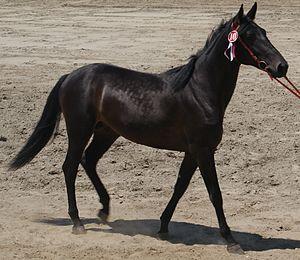
Le Karachai est une race de chevaux de selle originaire du nord du Caucase, en Russie. Issu d'un mélange de chevaux de montagne et de plaine, dont des chevaux orientaux, sur plus de 1 000 ans, il est brièvement reconnu comme race séparée de 1935 à 1942, avant d'être fusionné dans la race voisine du Kabardin, puis de nouveau reconnu séparément.